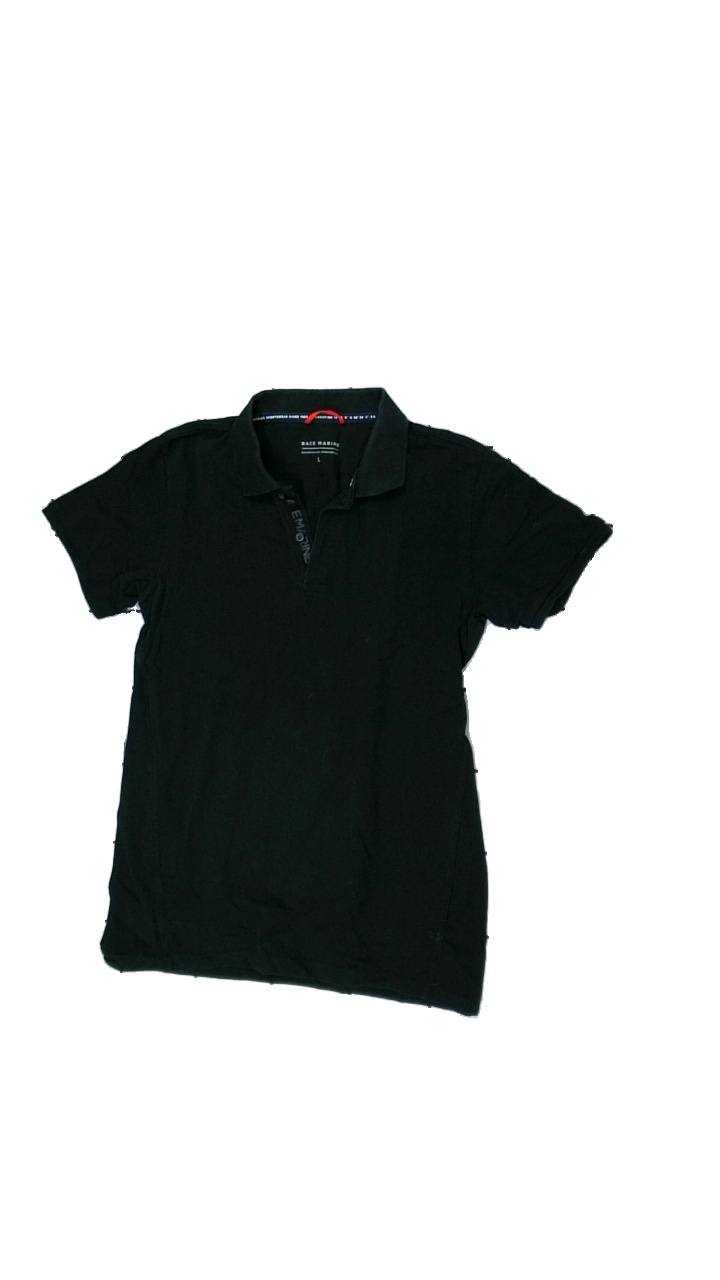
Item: T-shirt (Men)
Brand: Race Marine
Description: washed out
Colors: Black
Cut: Regular
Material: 100% Cotton
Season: All
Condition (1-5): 2
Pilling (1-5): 5
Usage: Recycle
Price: <50